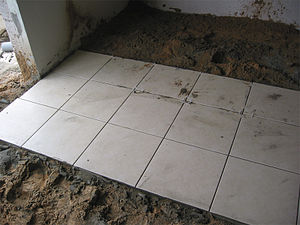
Gulv / Konstruktion
Et gulv under opførelse.
Et gulv er den del af et rum/værelse, som man går på. Gulve var oprindeligt af stampet jord. Senere kom ler, sten, klinker, træ og terrazzo. Gulvet kan desuden dækkes med linoleum, vinyl, kork eller gulvtæpper.